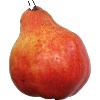
Label: Pear Red 1